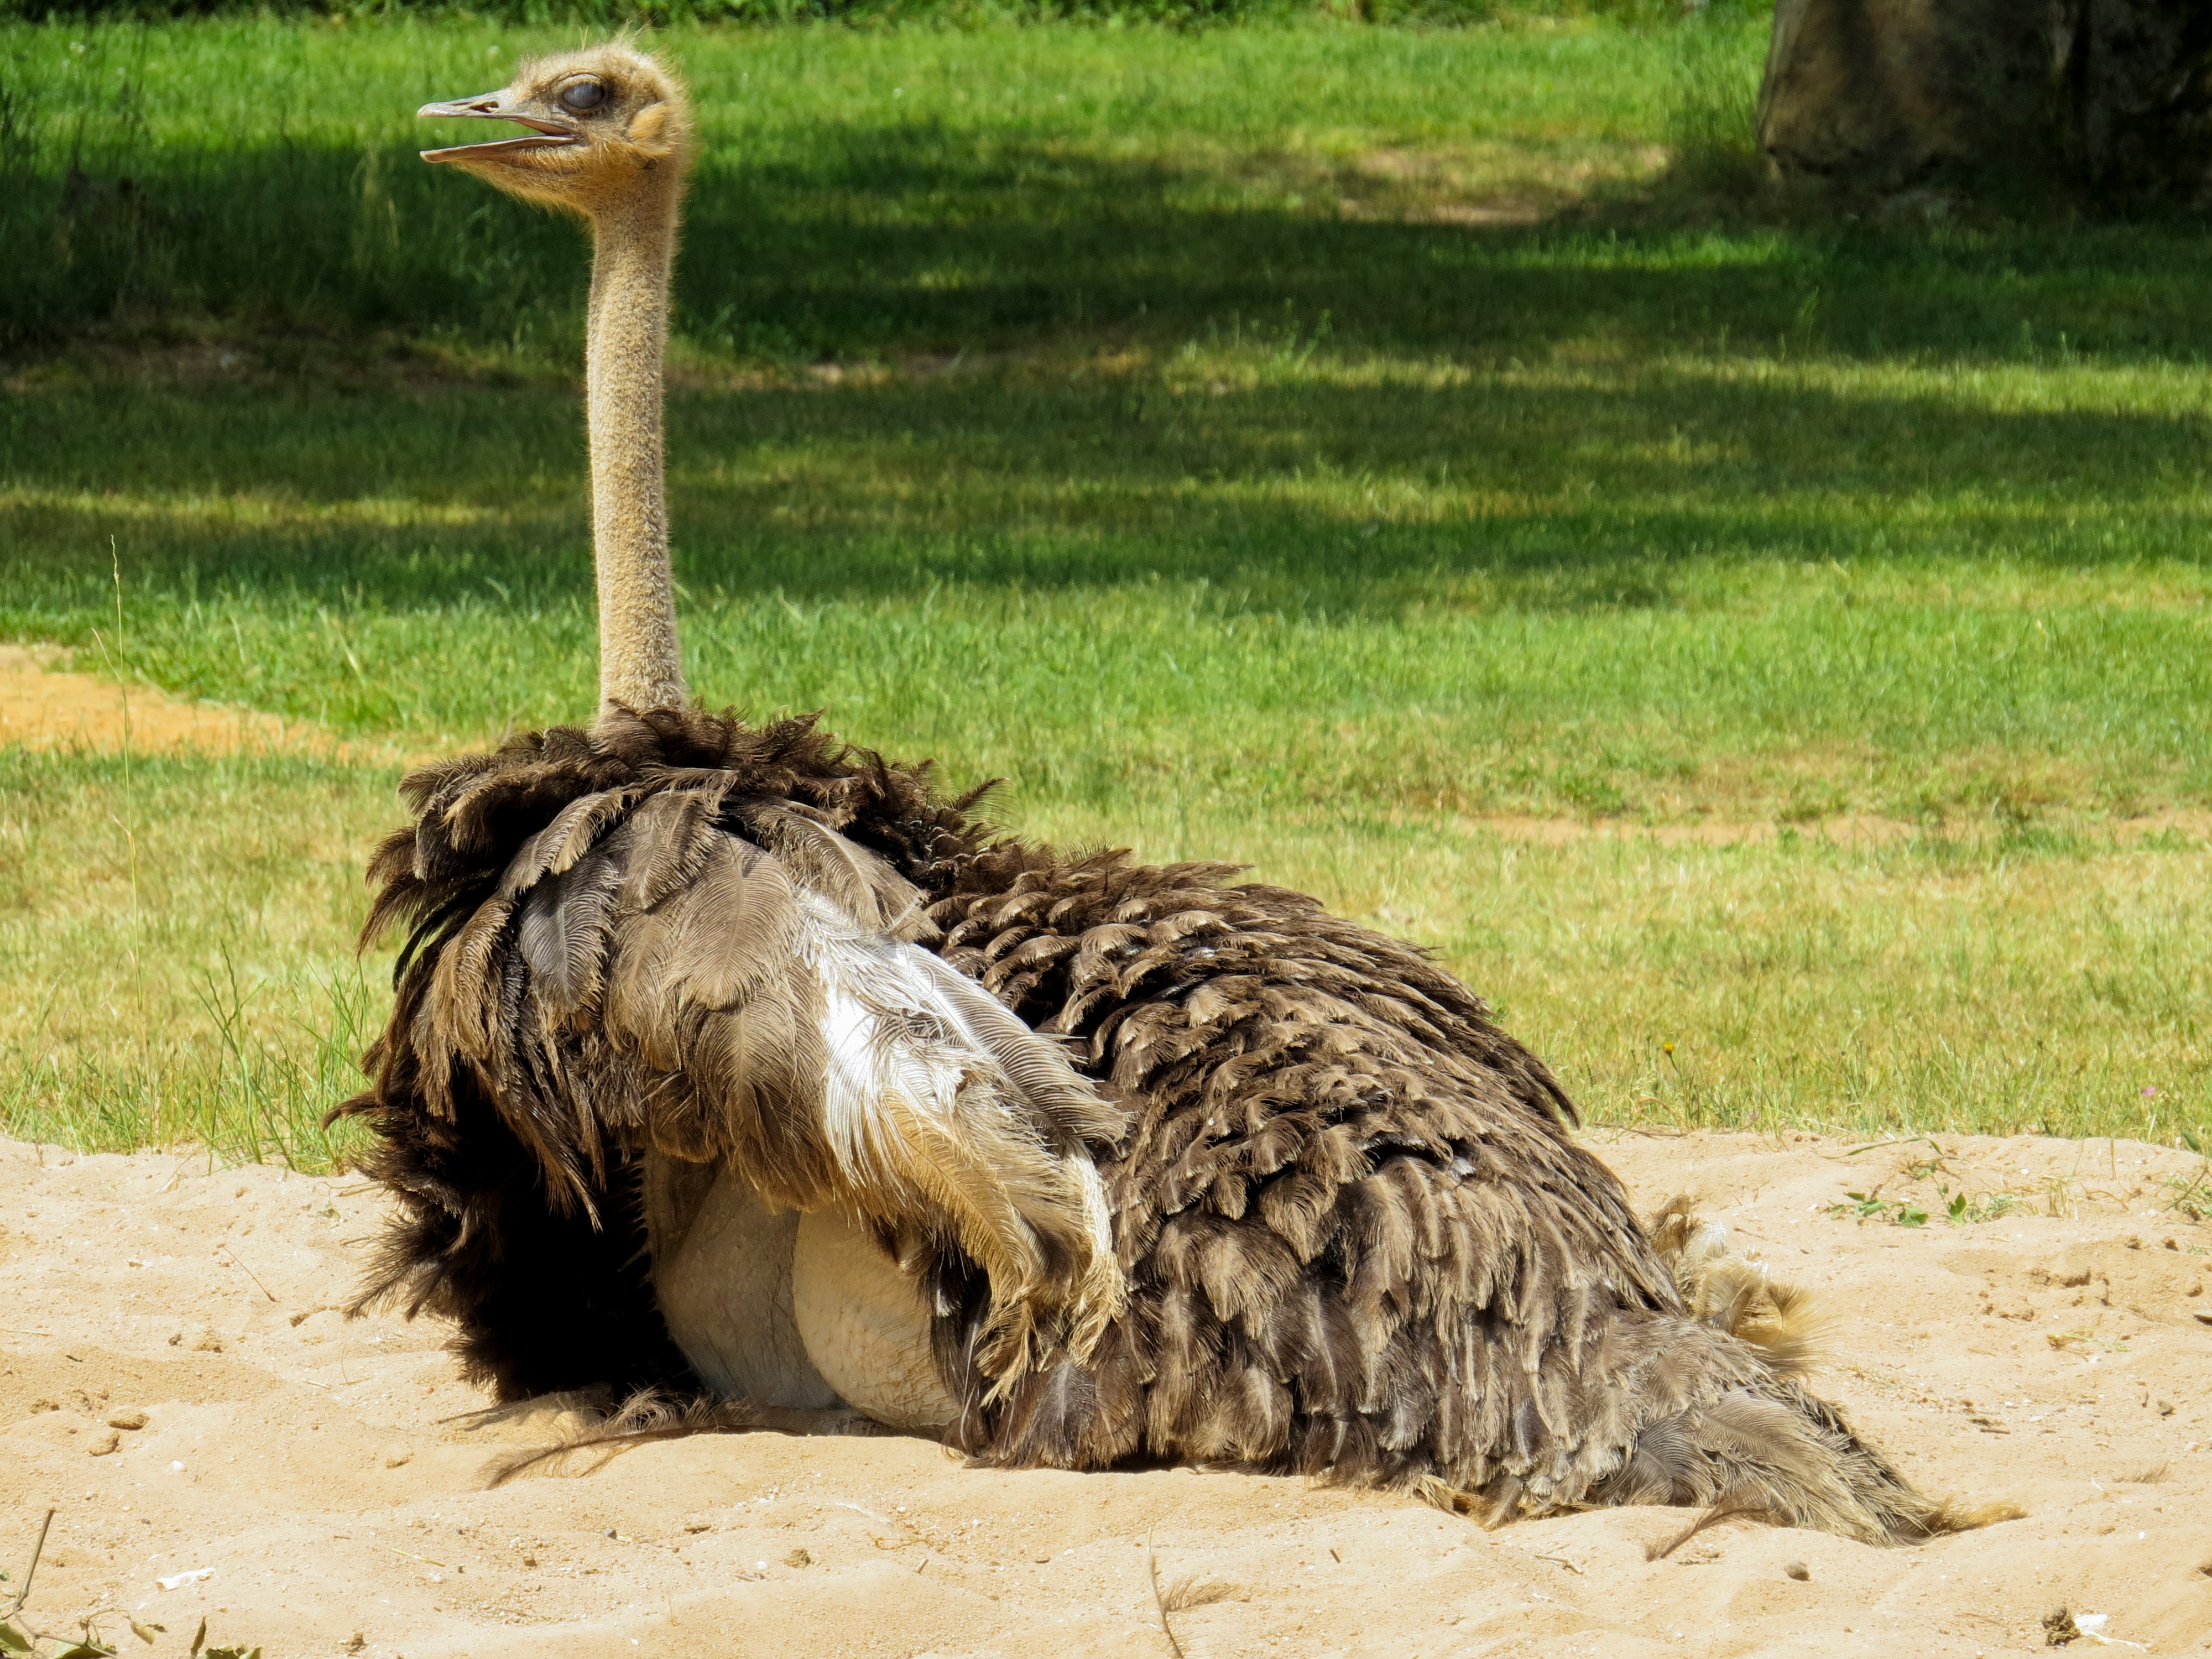
bird, wildlife, bouquet, beak, ostrich, feather, fauna, emu, neck, ratite, wildlife photography, flightless bird